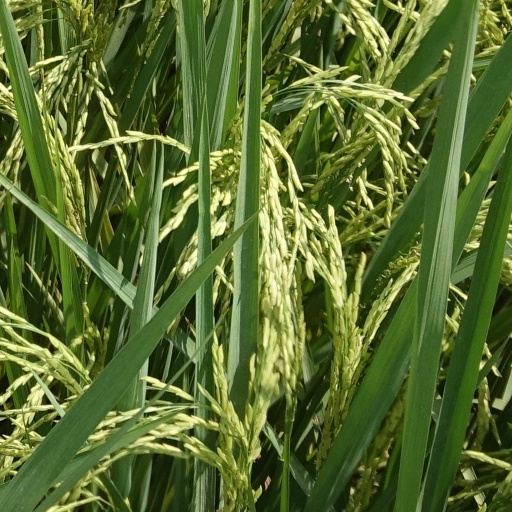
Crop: rice